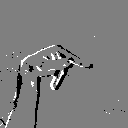
ASL letter: p